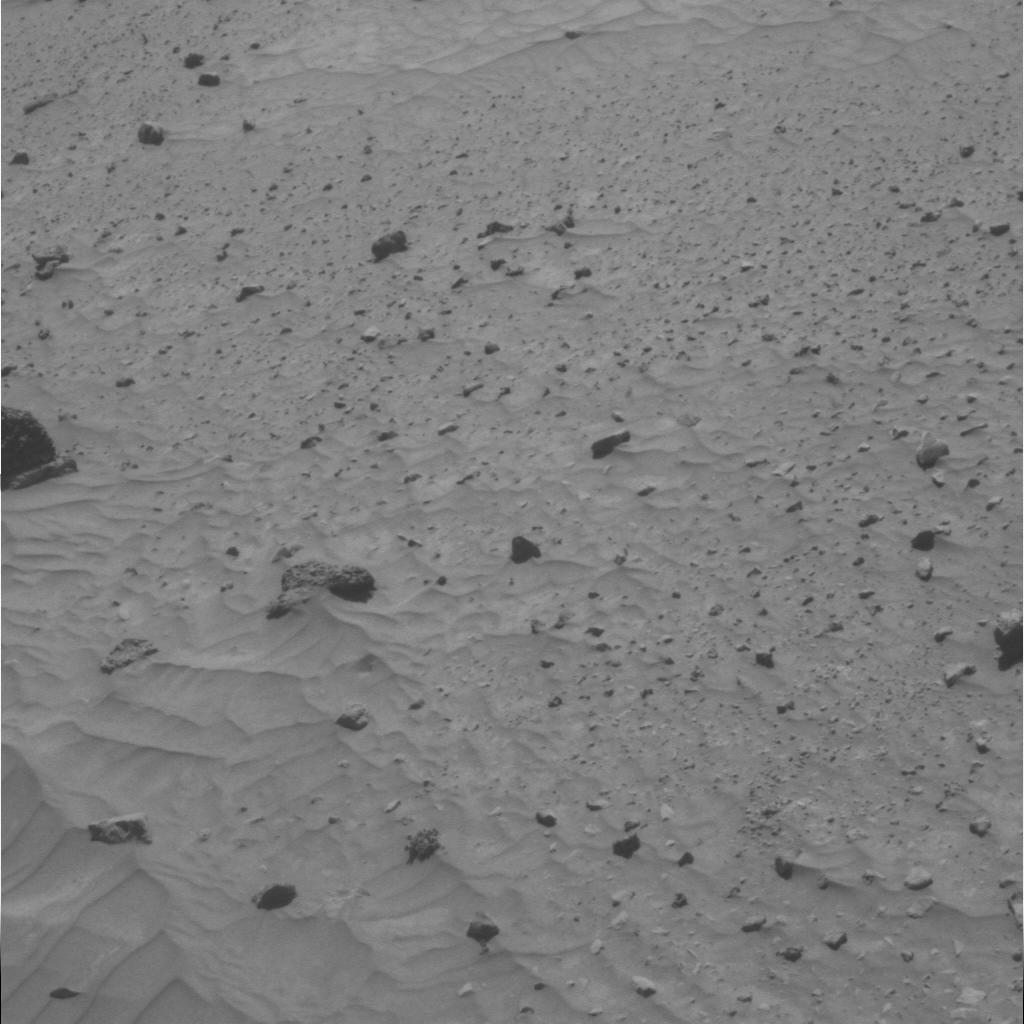
Surface features visible: Clasts, Dunes/Ripples, Soil, Nearby Surface